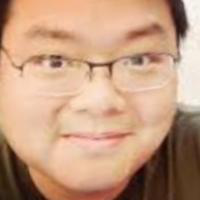
Age group: age 21-30